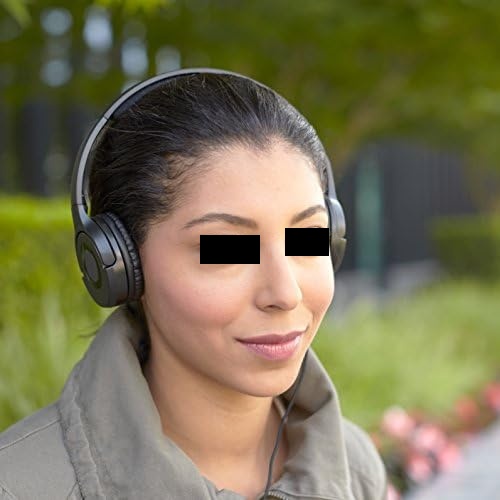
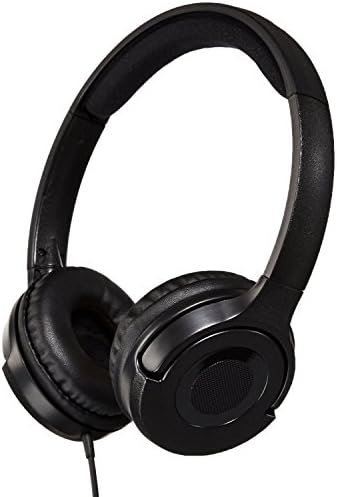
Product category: headphones
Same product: yes